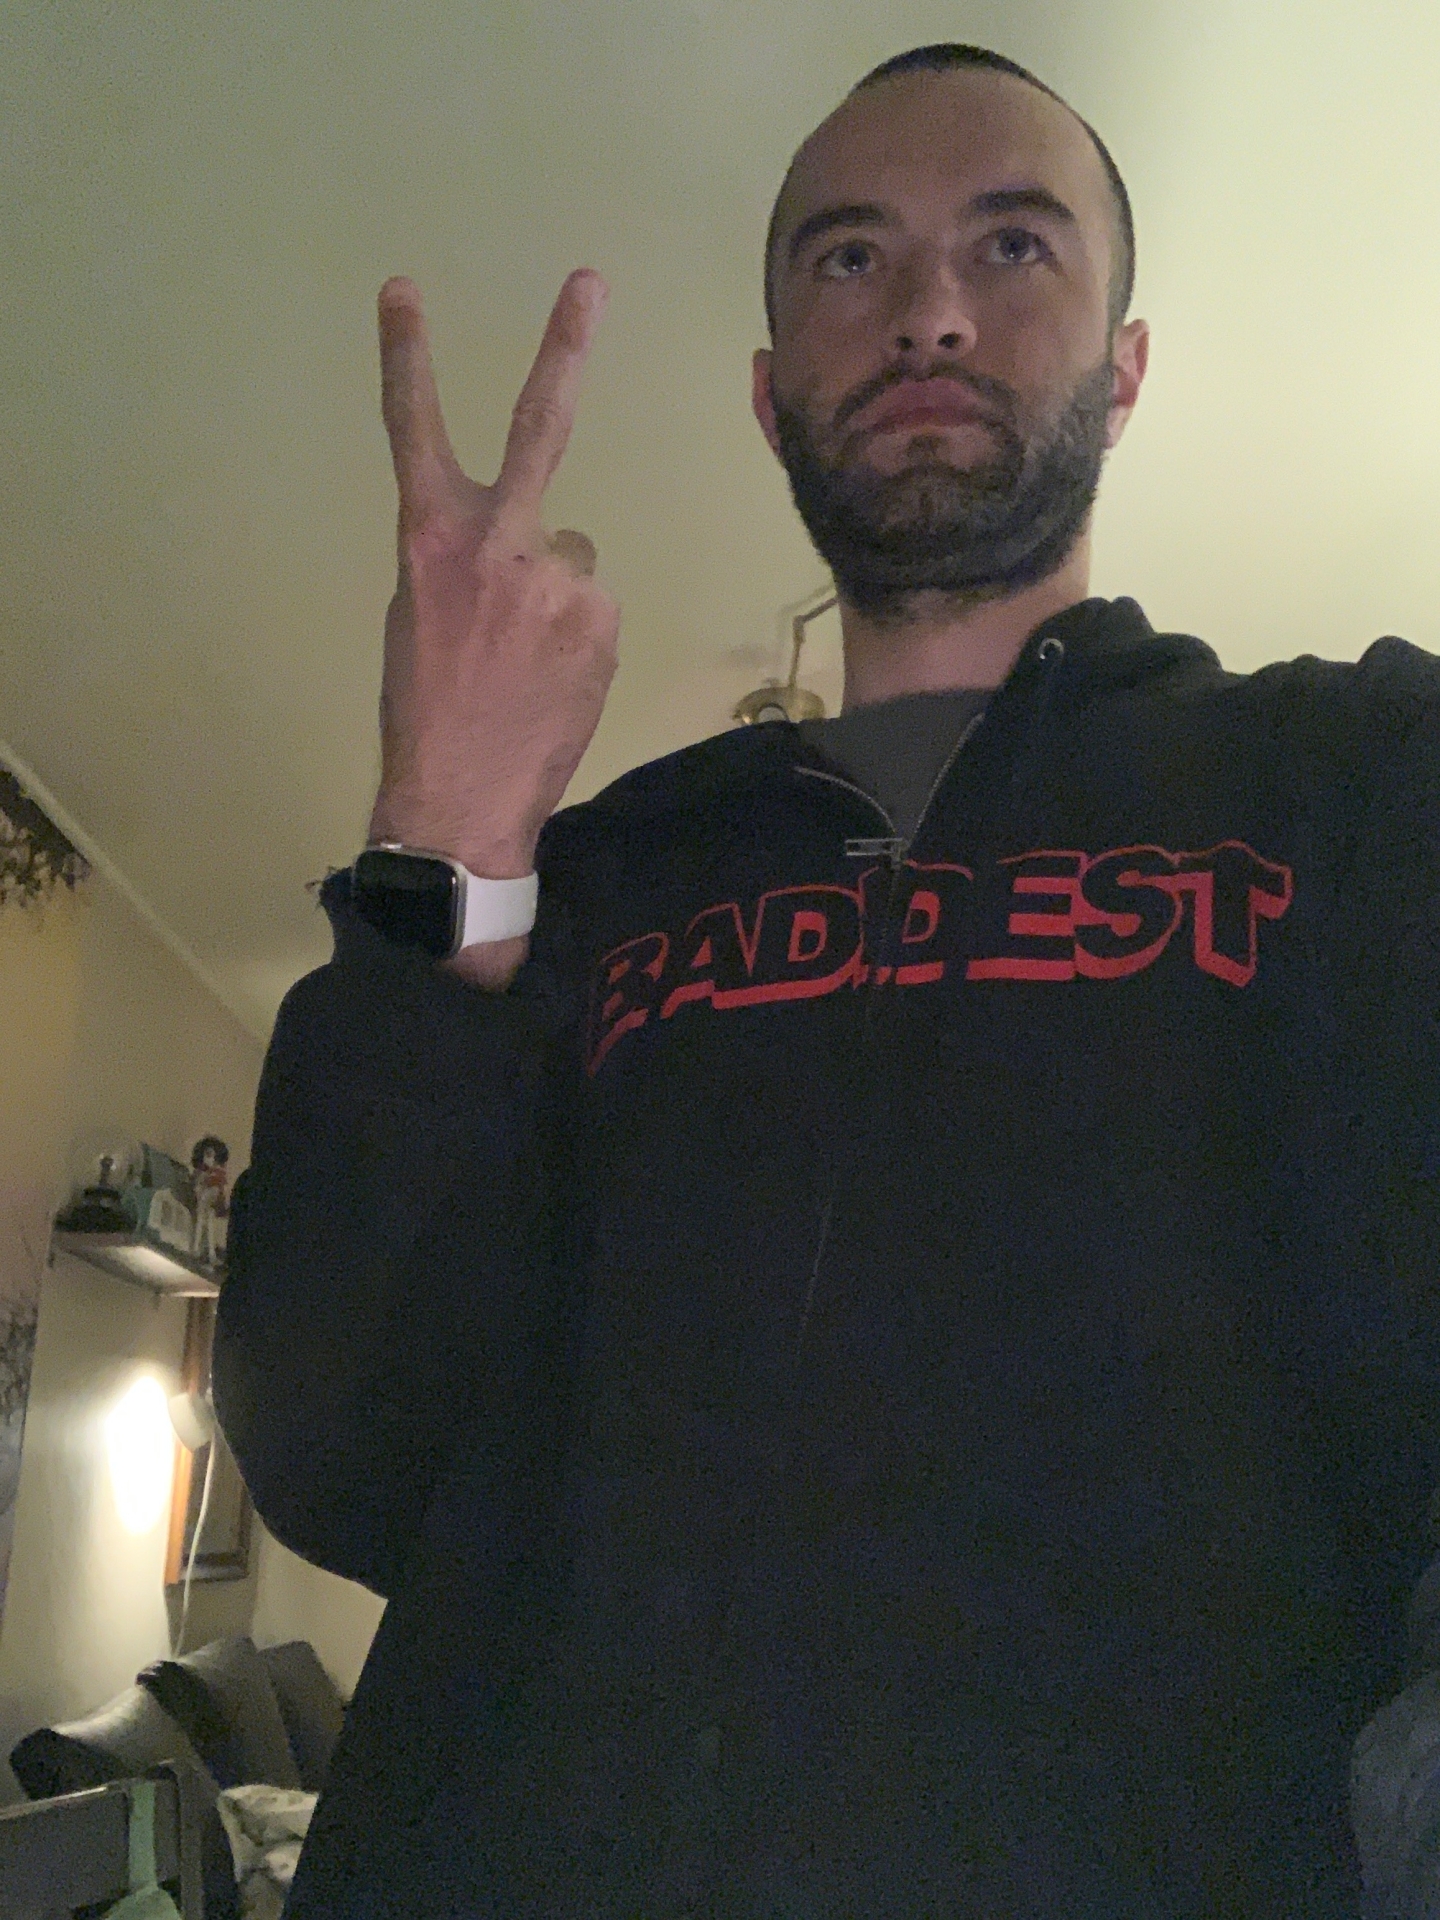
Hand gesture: peace_inverted